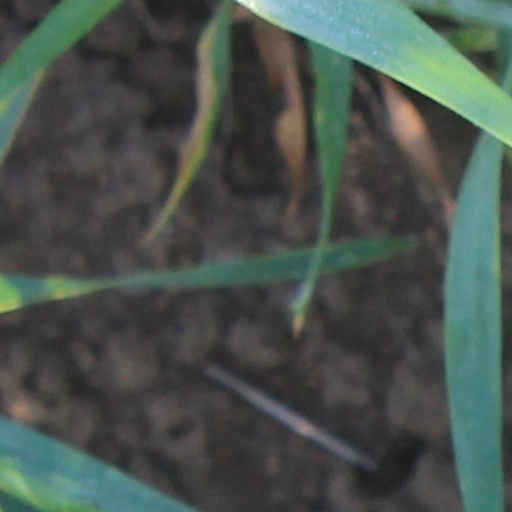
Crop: wheat